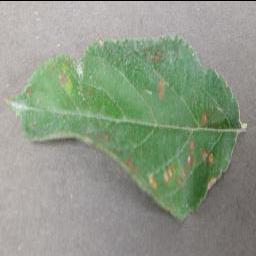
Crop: apple
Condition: cedar_rust